Ruben Kluivert

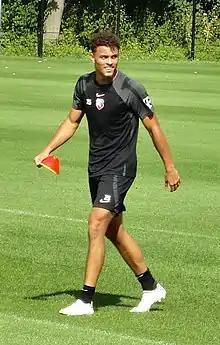
Kluivert with Utrecht in 2022

Ruben Kluivert (born 21 May 2001) is a Dutch professional footballer who plays as a centre-back for Ligue 1 club Lyon.